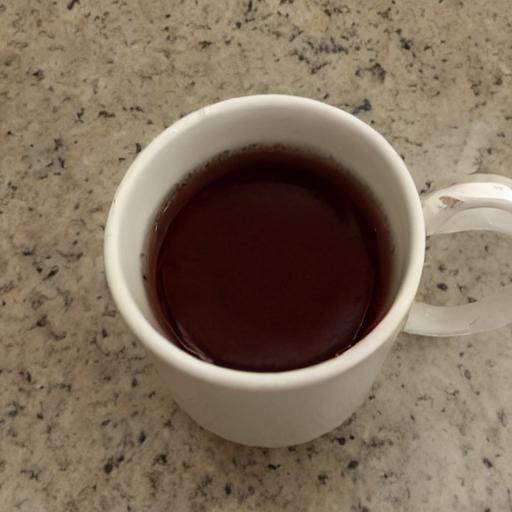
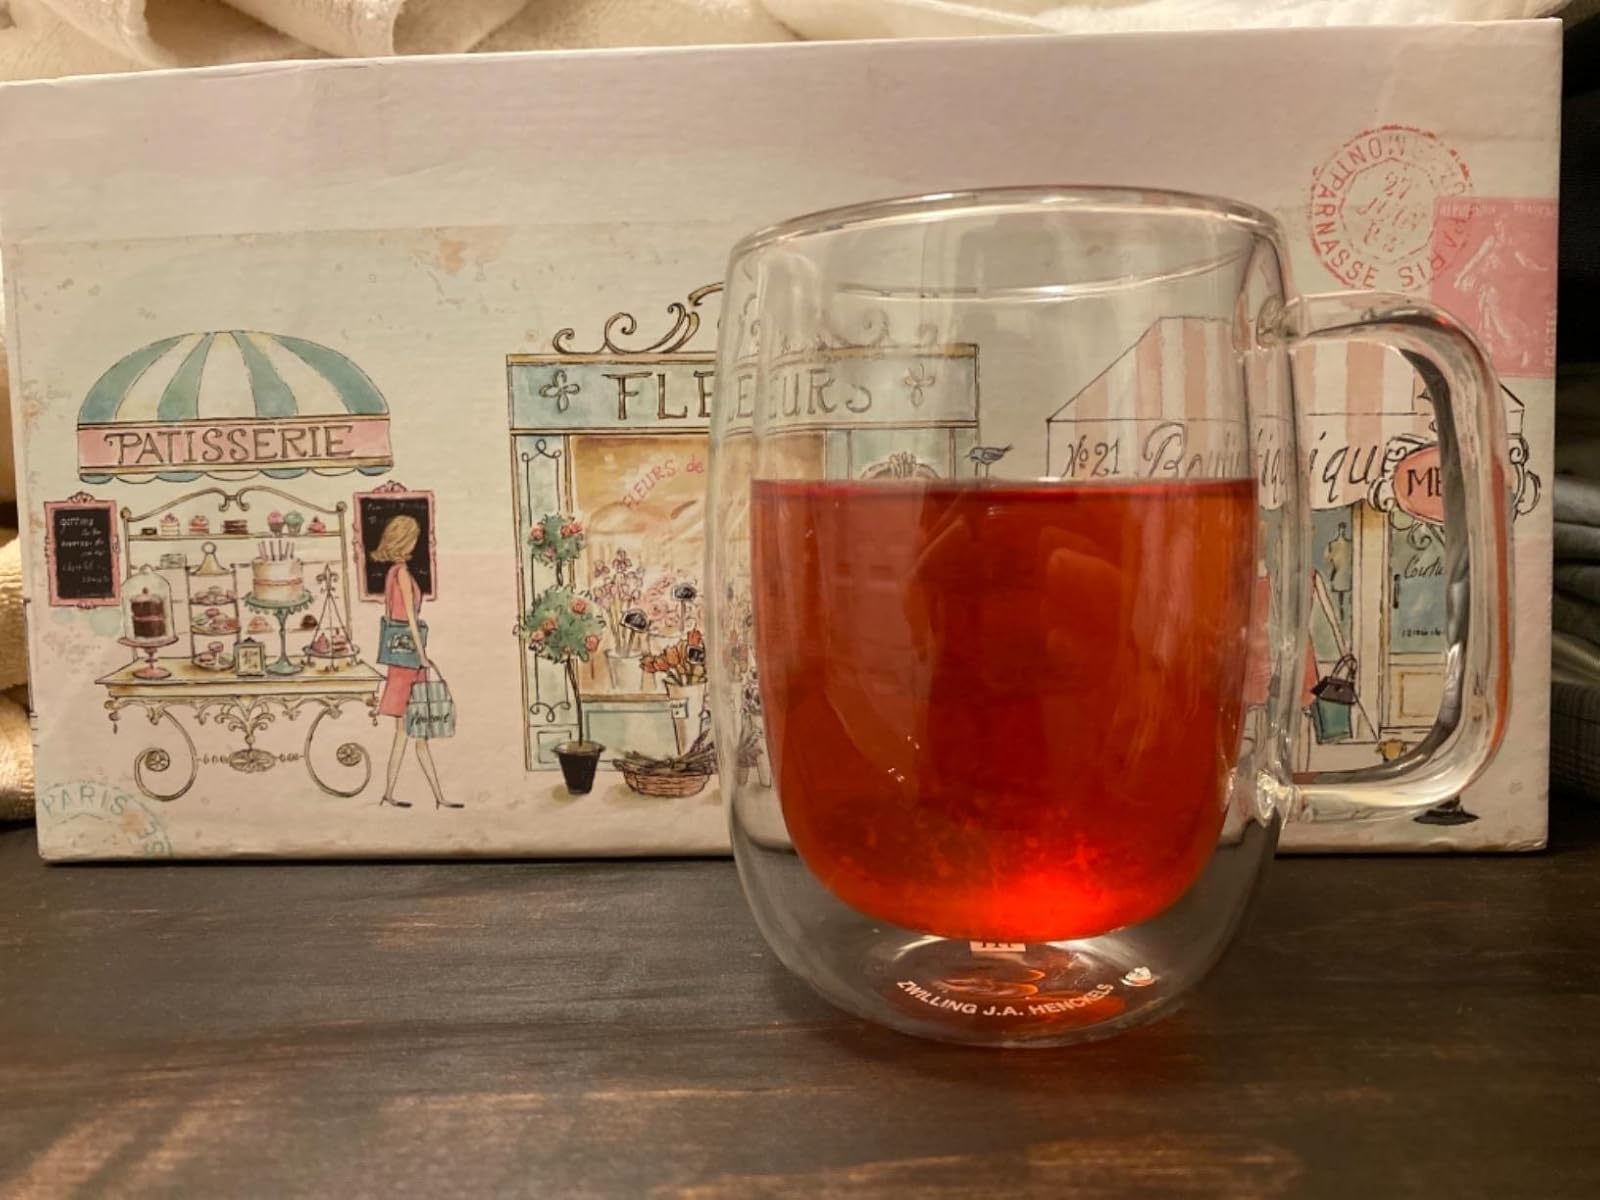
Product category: items_mug
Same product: no